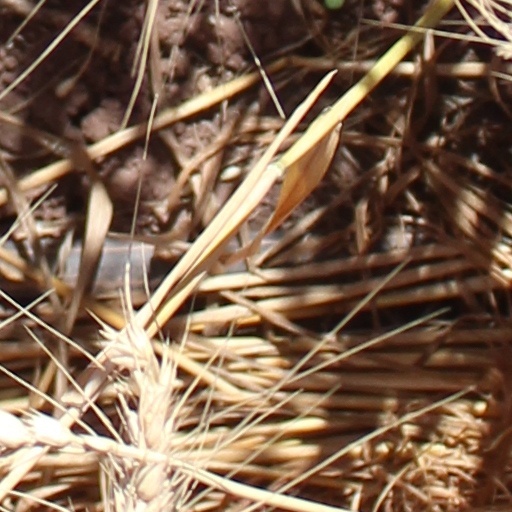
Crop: wheat